Attack on the Moncada Barracks

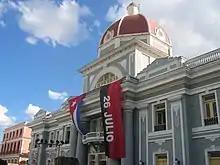
A memorial of the attacks in Cienfuegos

The Santiago de Cuba Urgency Tribunal indicted 122 defendants in Case 37 of 1953 to stand trial for 26 July insurrection. Fifty-one of the 99 rebel survivors who were captured were remanded for trial. Six indicted rebels remained in hiding. The other 65 defendants implicated throughout the island were mostly political leaders and opposition activists not involved in the rebellion. Fifteen of them, including deposed President Carlos Prío Socarrás, Aureliano Sánchez Arango, José Pardo Llada, and Communist leader Blas Roca, were underground or in exile and never went to court.